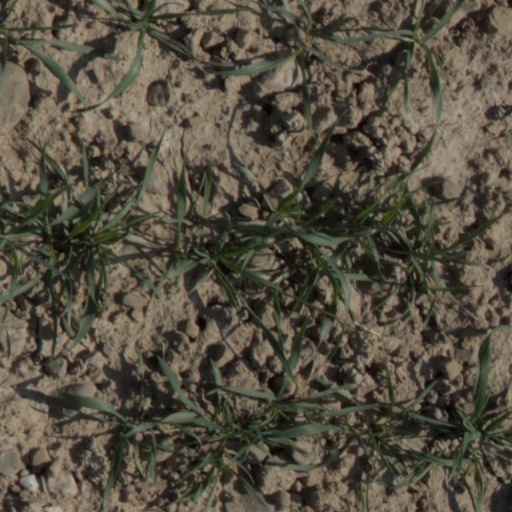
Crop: wheat